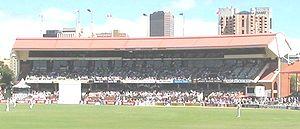
Donald George Bradman, dit Don Bradman et surnommé « The Don », est un joueur de cricket international australien né le 27 août 1908 à Cootamundra en Nouvelle-Galles du Sud et mort le 25 février 2001 à Adélaïde en Australie-Méridionale. Il est généralement considéré comme étant le meilleur batteur de l'histoire de son sport. Sa moyenne à la batte en test-matchs, 99,94, est de loin la meilleure de l'histoire : aucun autre joueur ayant disputé au moins vingt manches n'a fait mieux que 61 en fin de carrière à ce niveau.